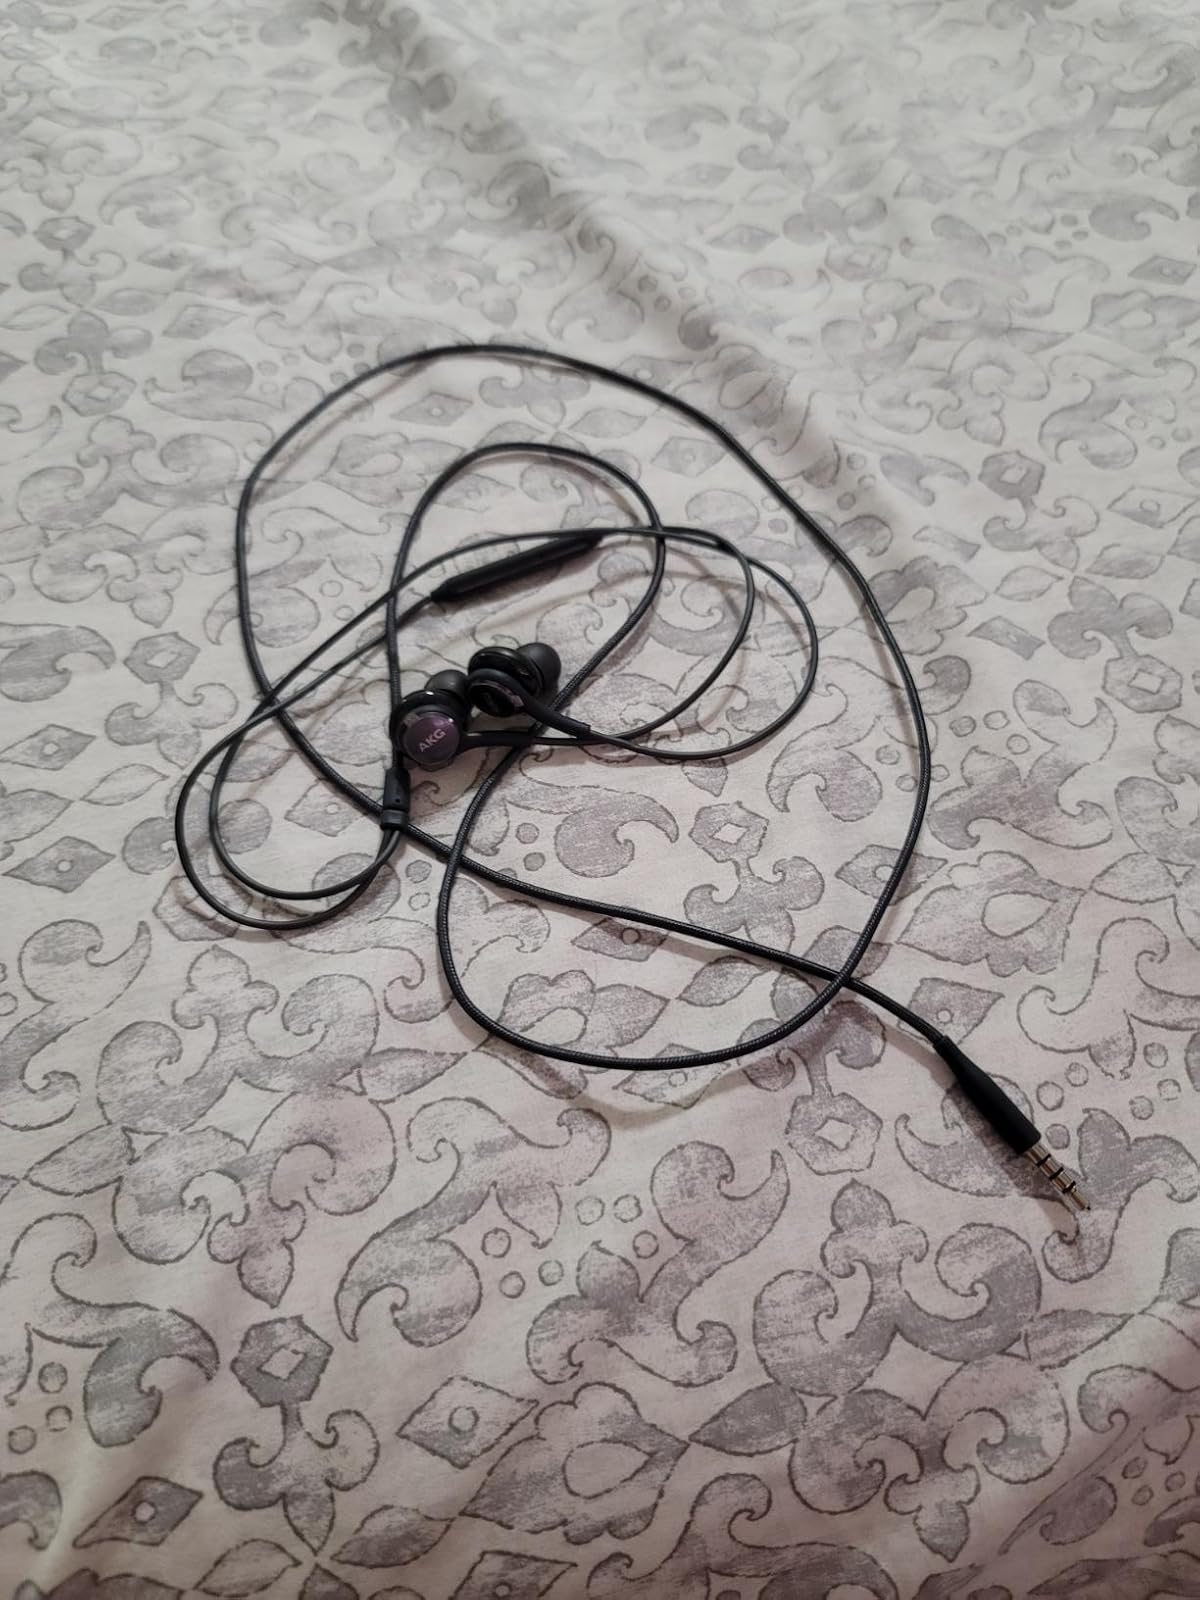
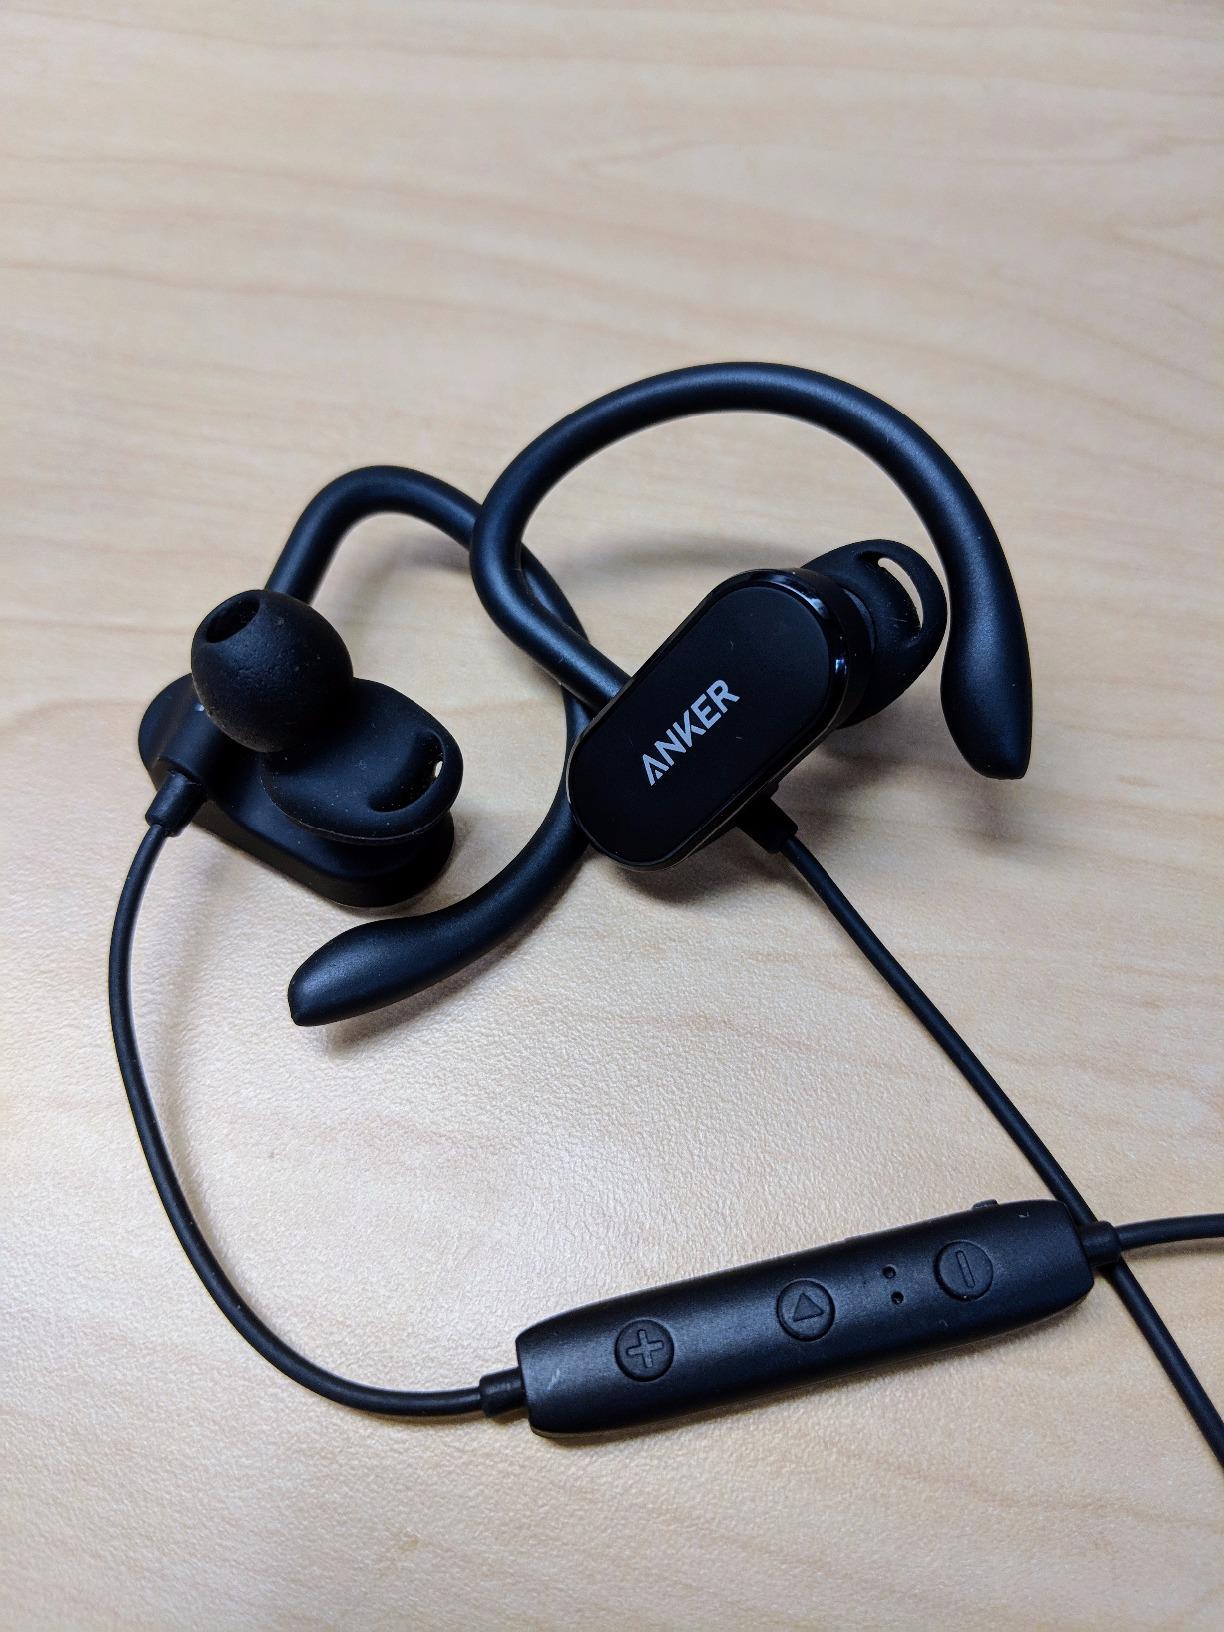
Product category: headphones
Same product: no